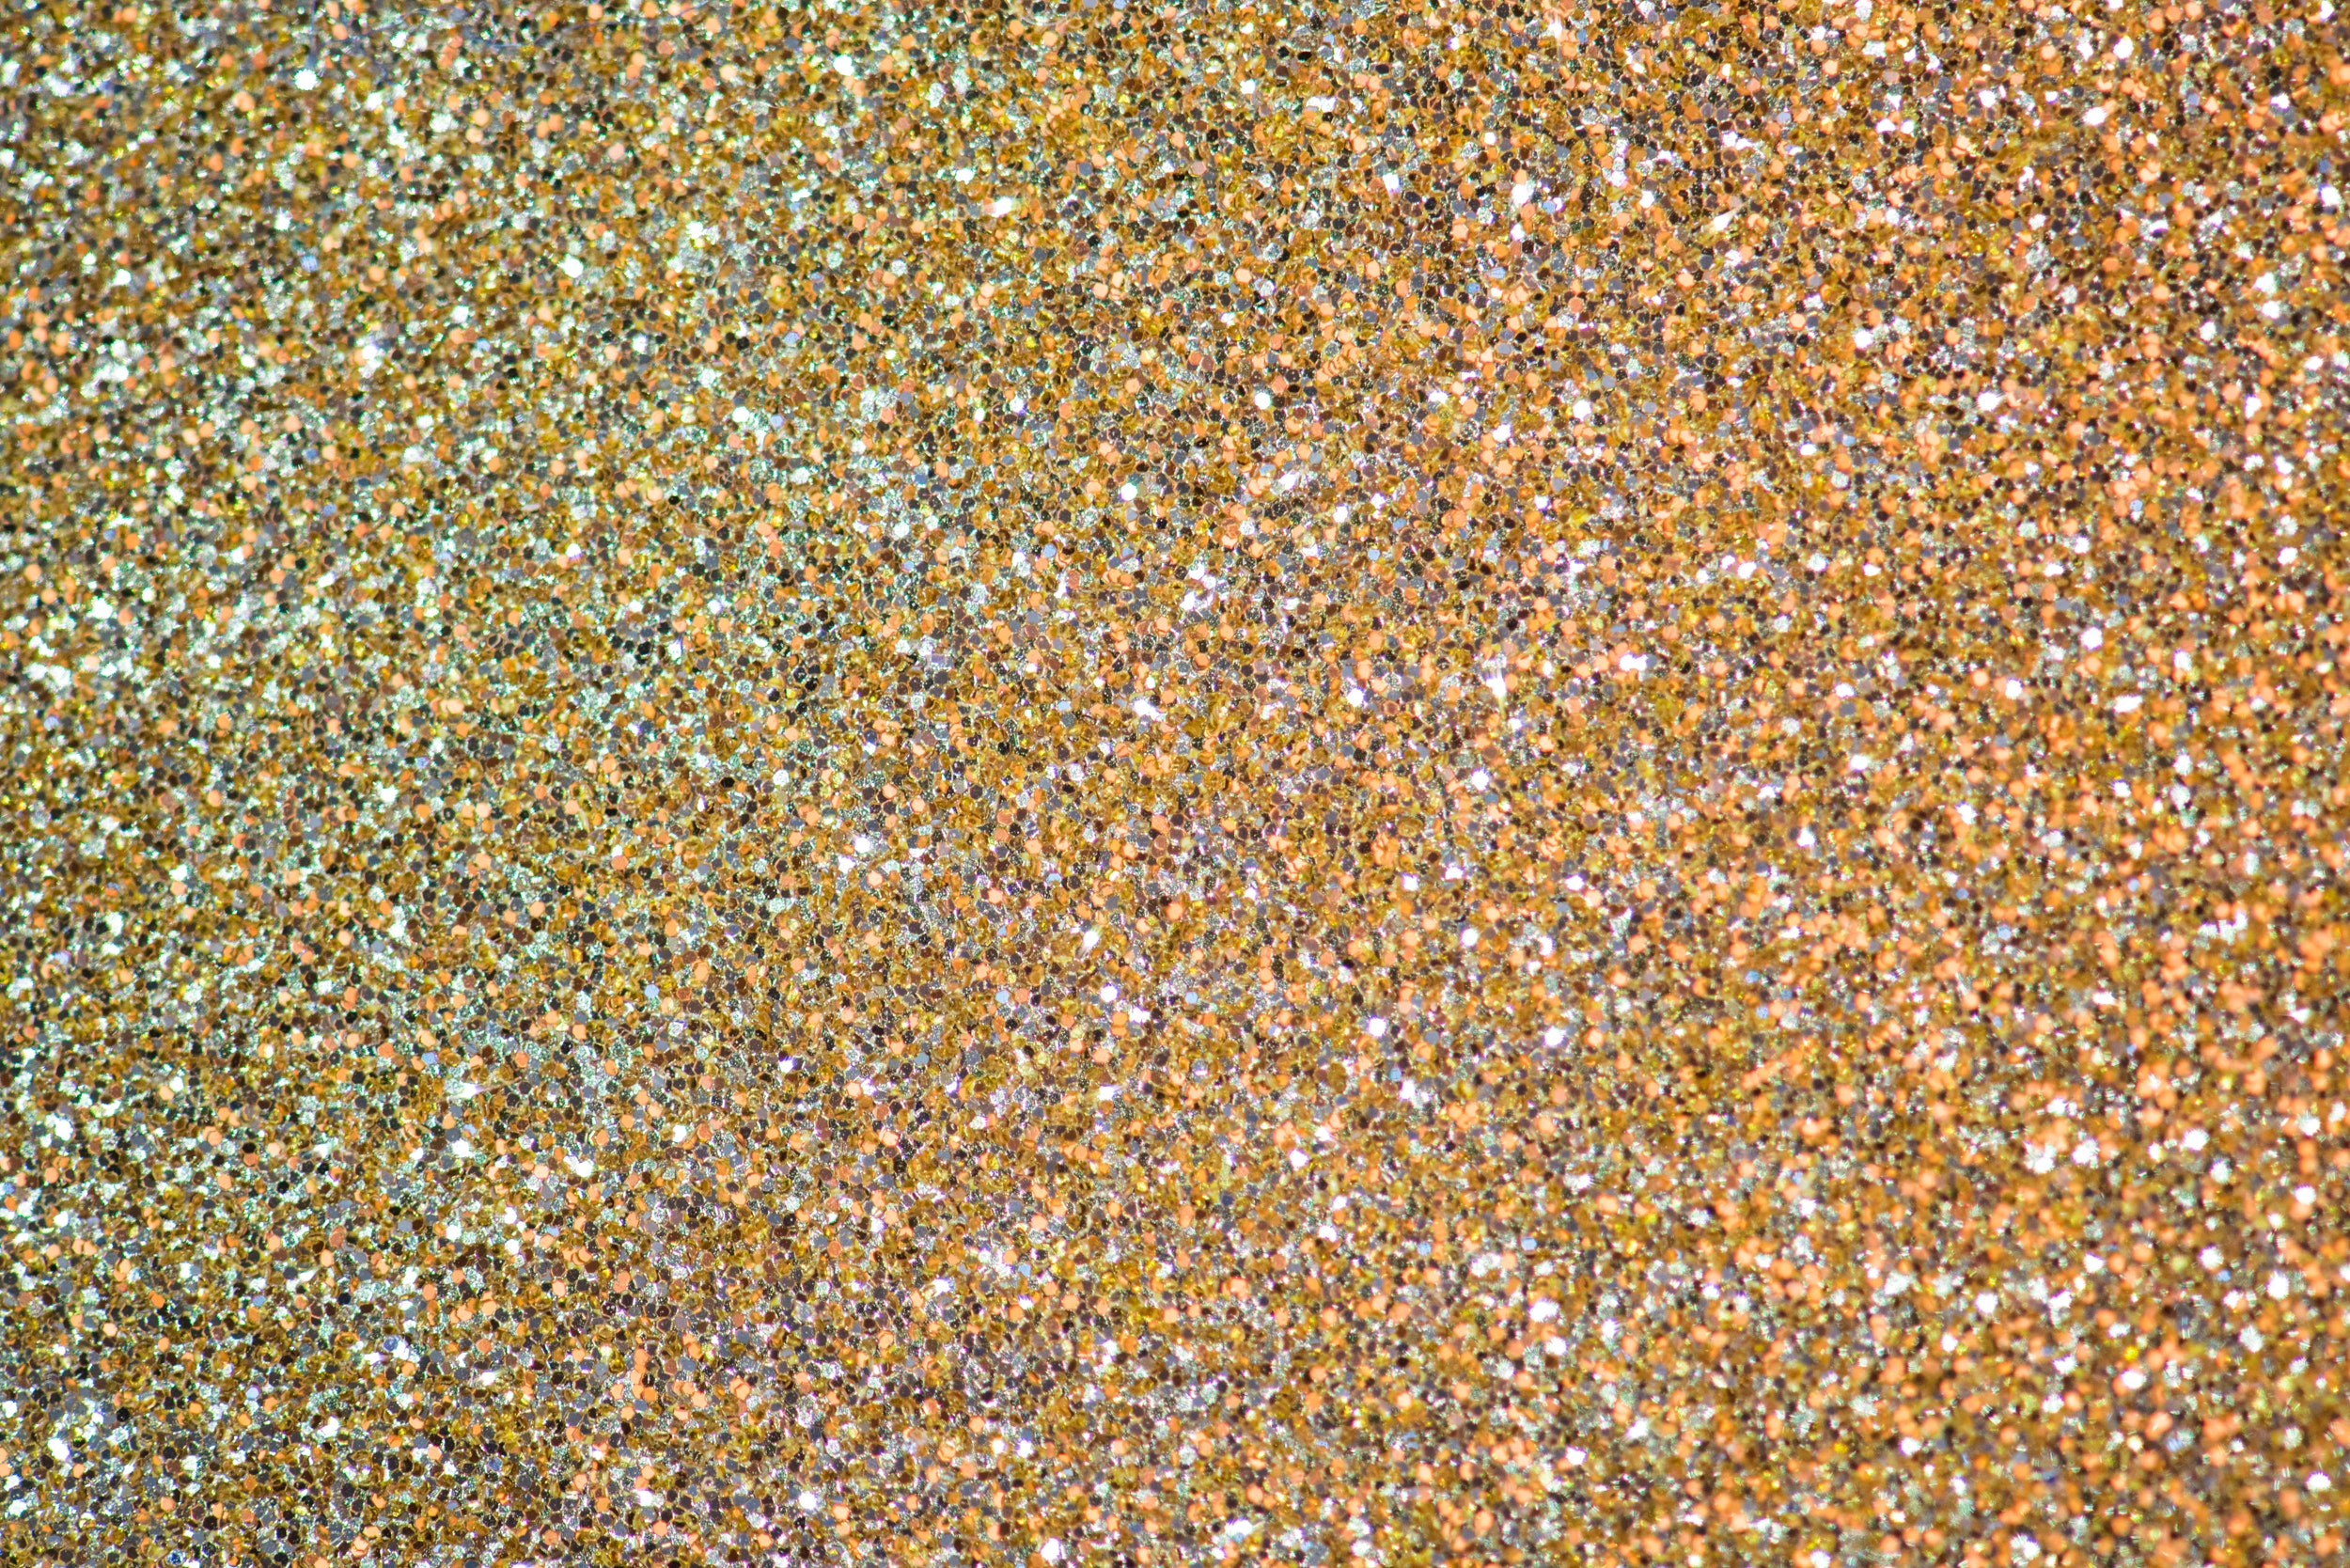
gold, glitter, metal